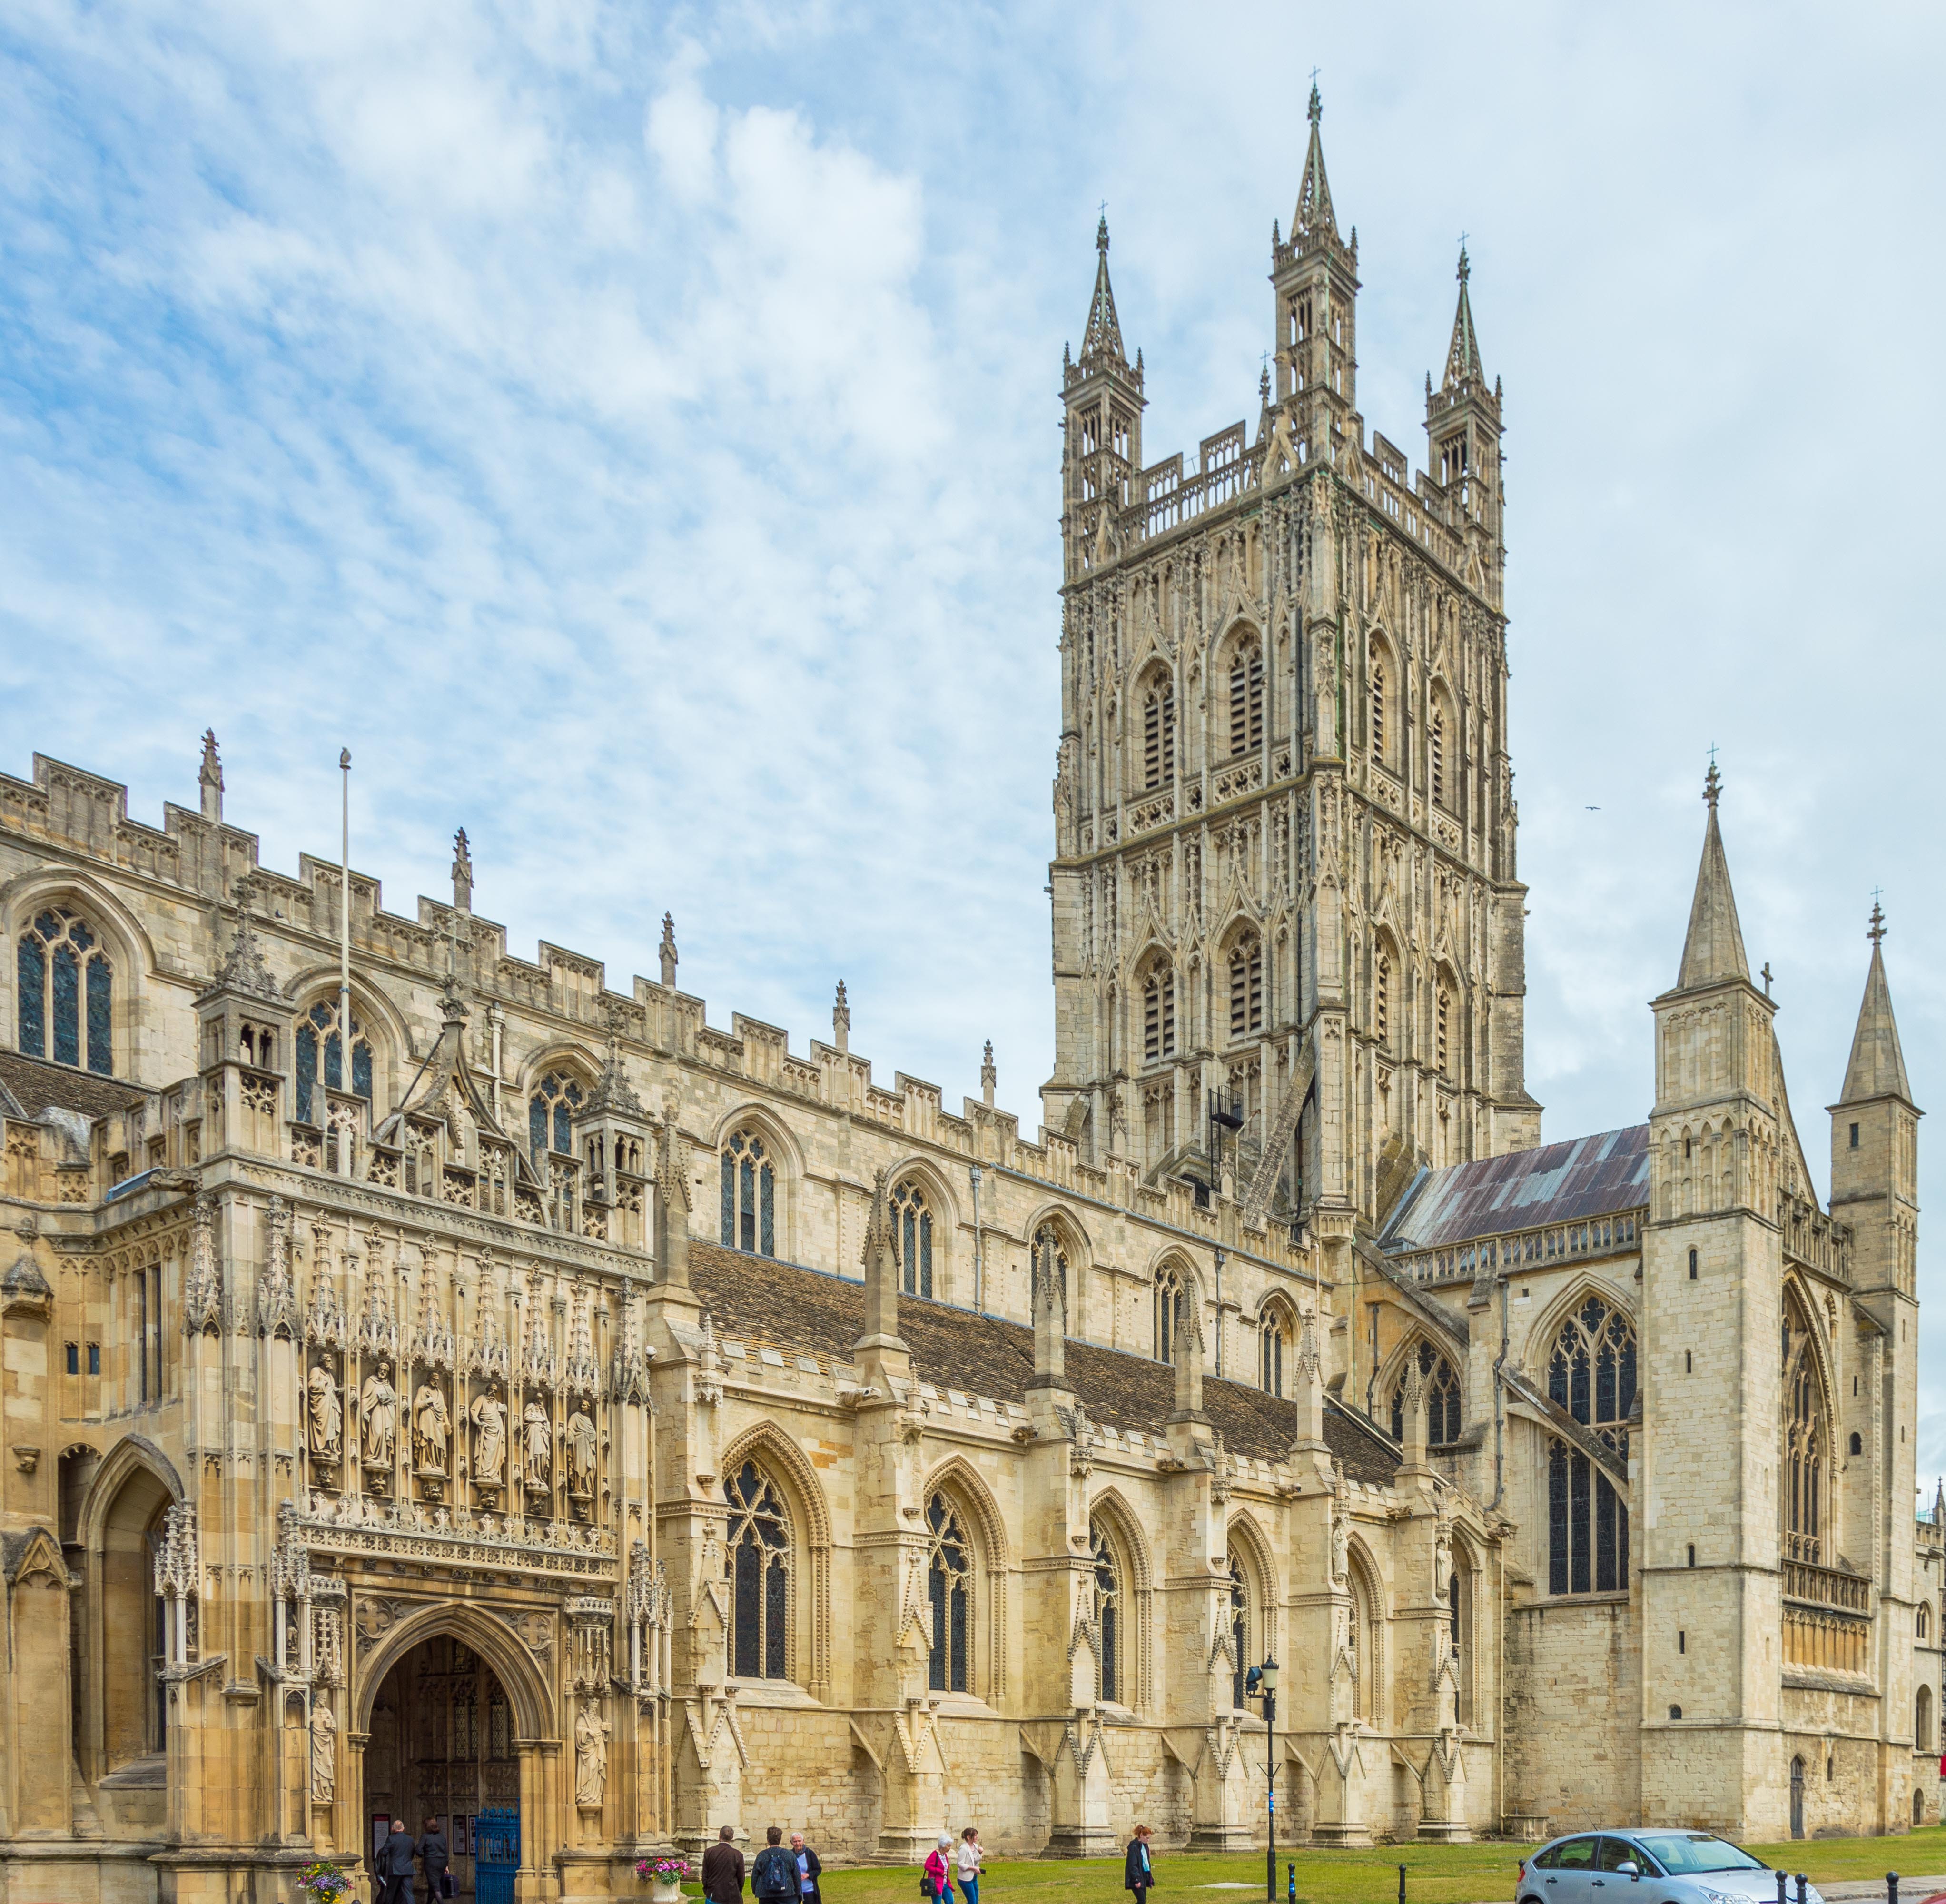
architecture, building, palace, plaza, landmark, facade, church, cathedral, place of worship, spire, basilica, gothic architecture, tours, historic site, byzantine architecture